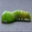
Label: caterpillar